List of Madagascar and Indian Ocean Island animals extinct in the Holocene

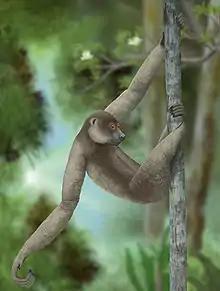
Life restoration of a large sloth lemur ("Palaeopropithecus ingens").

This is a list of Madagascar and Indian Ocean Island animals extinct in the Holocene that covers extinctions from the Holocene epoch, a geologic epoch that began about 11,650 years before present (about 9700 BCE) and continues to the present day.